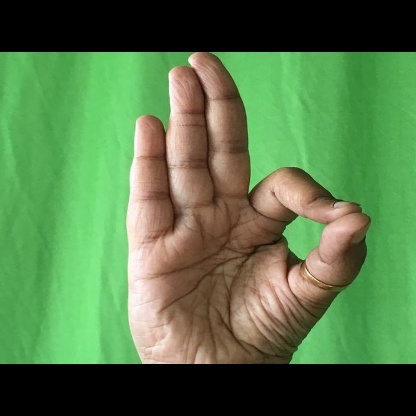
Mudra: Aralam